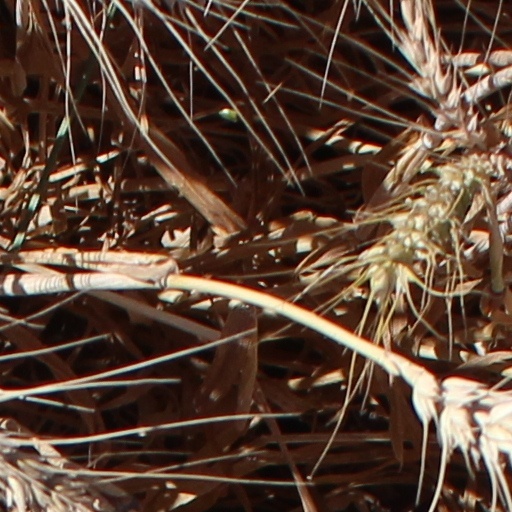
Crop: wheat